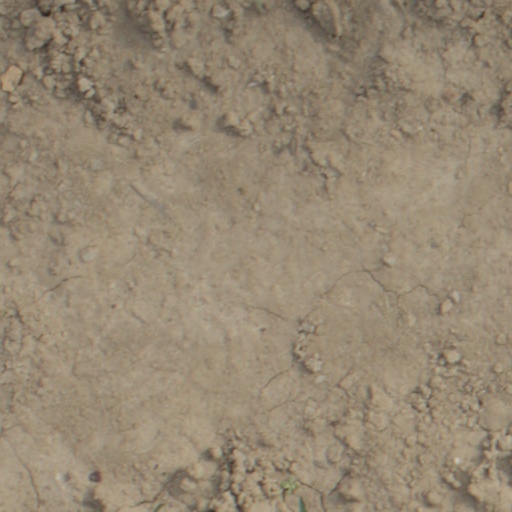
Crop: wheat